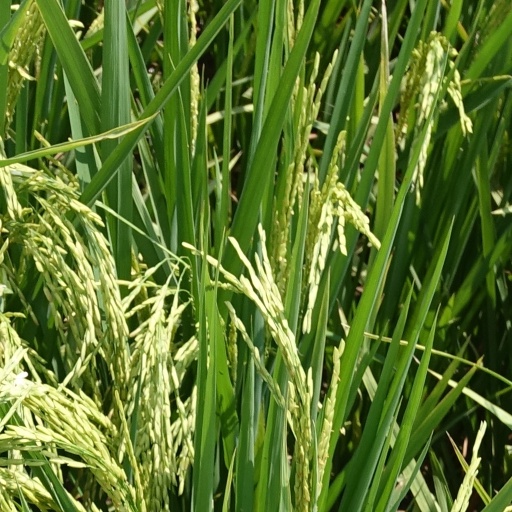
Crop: rice